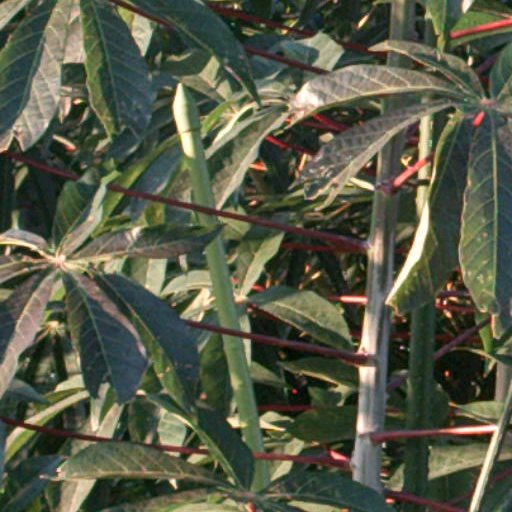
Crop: cassava